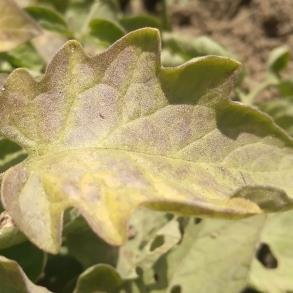
Crop: Tomato
Condition: mite-d